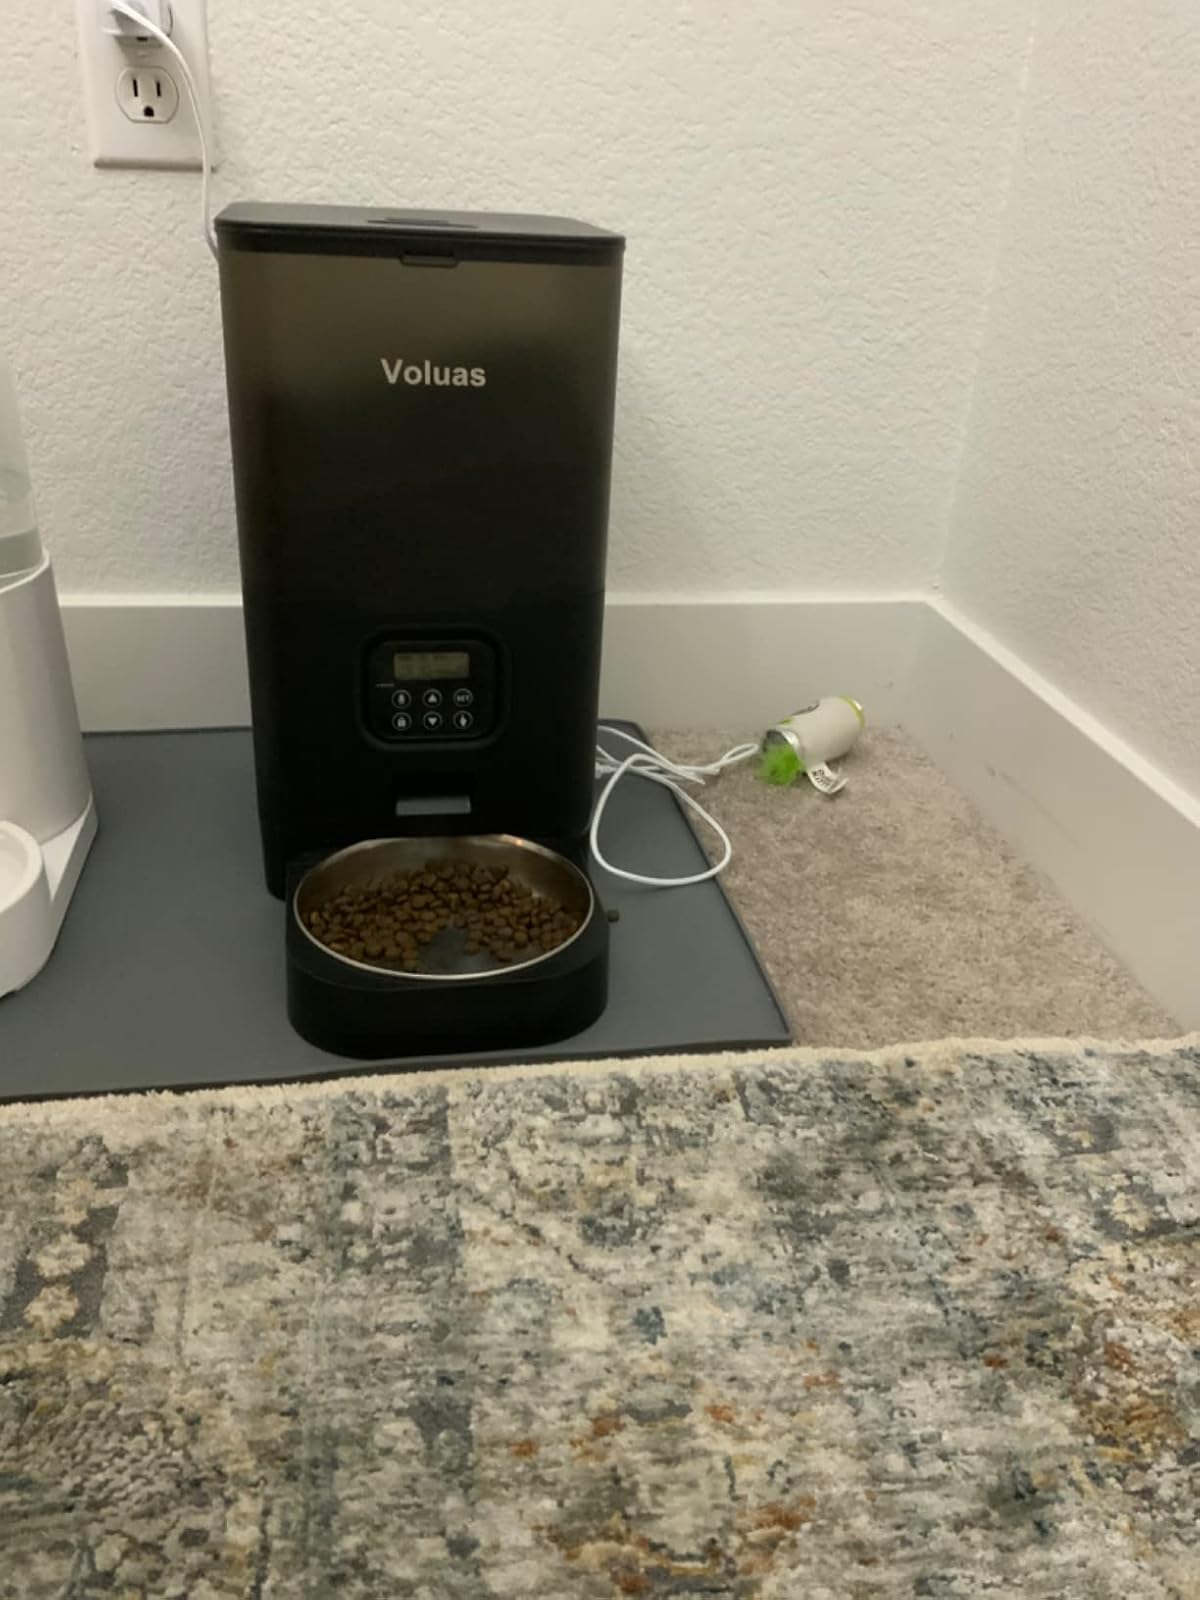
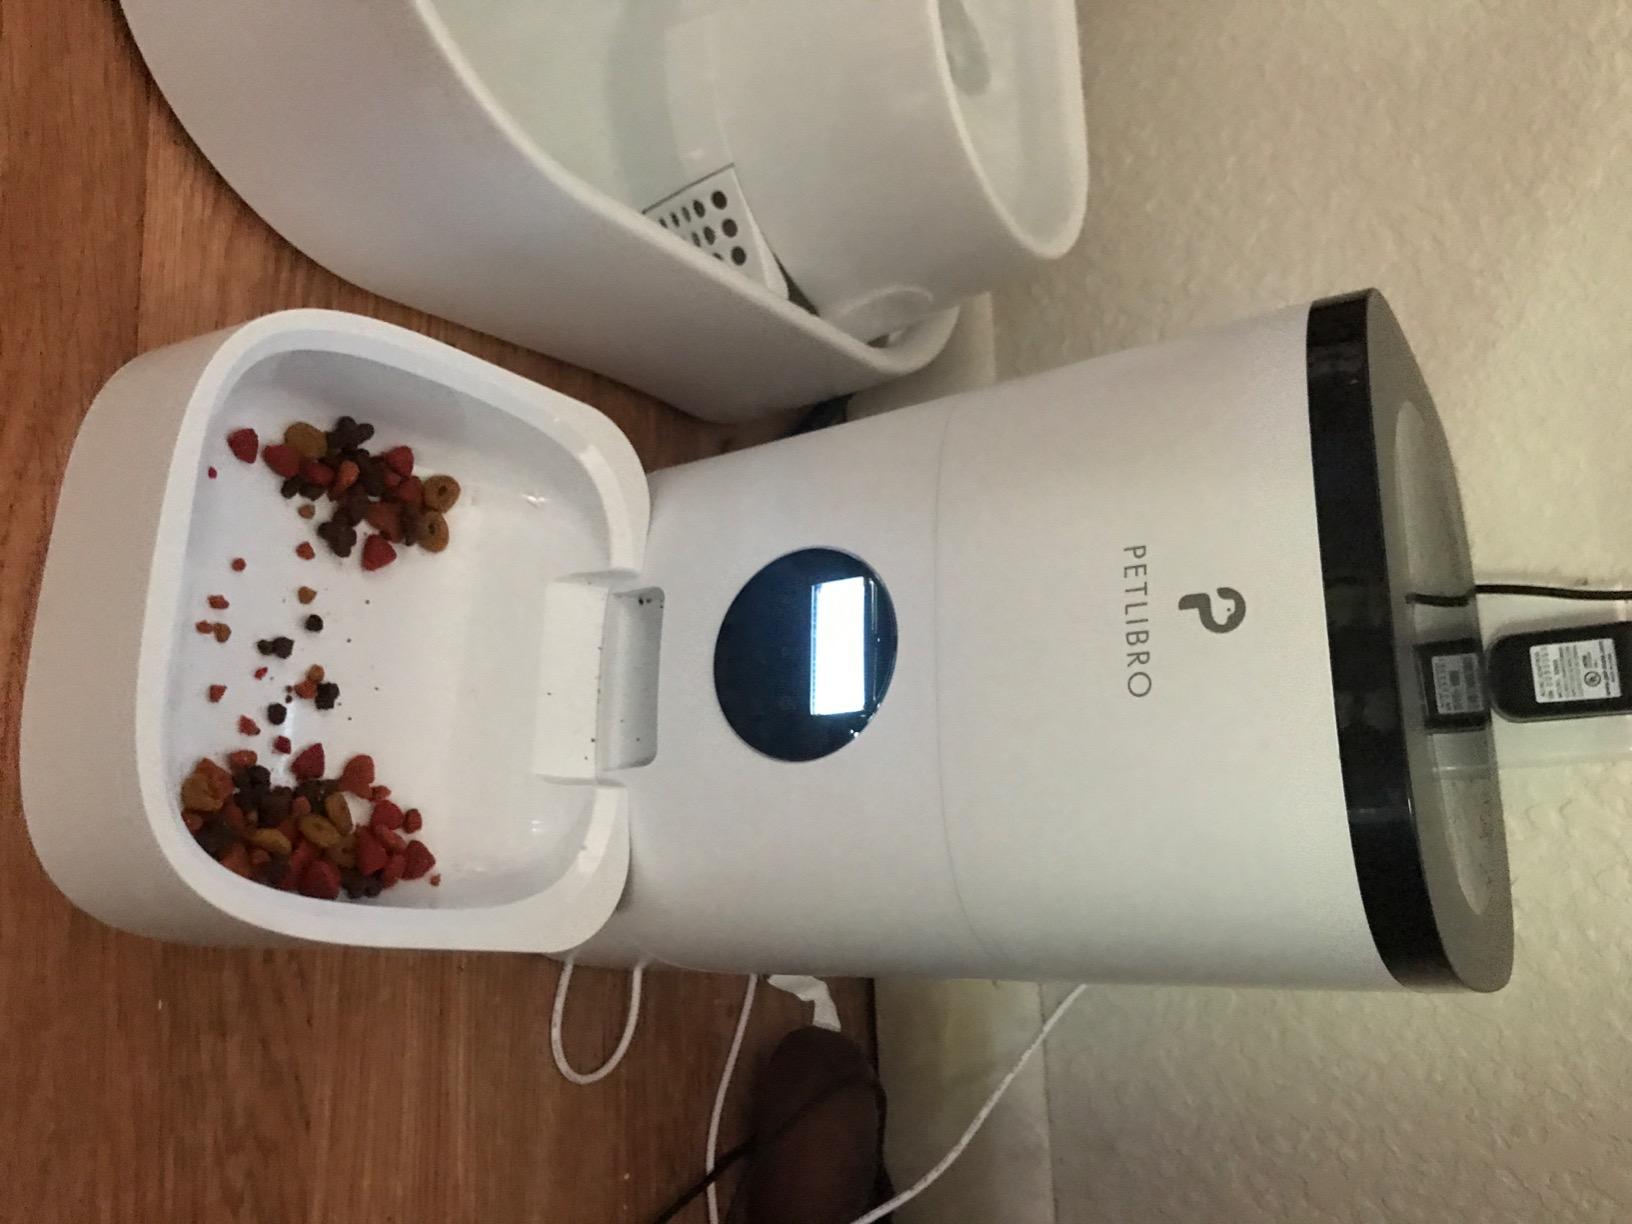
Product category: items_feeder
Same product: no